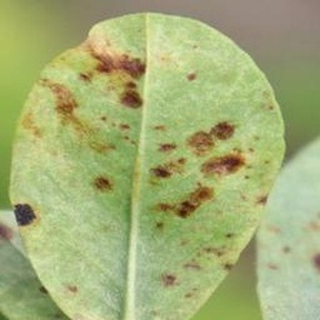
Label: groundnut_rust